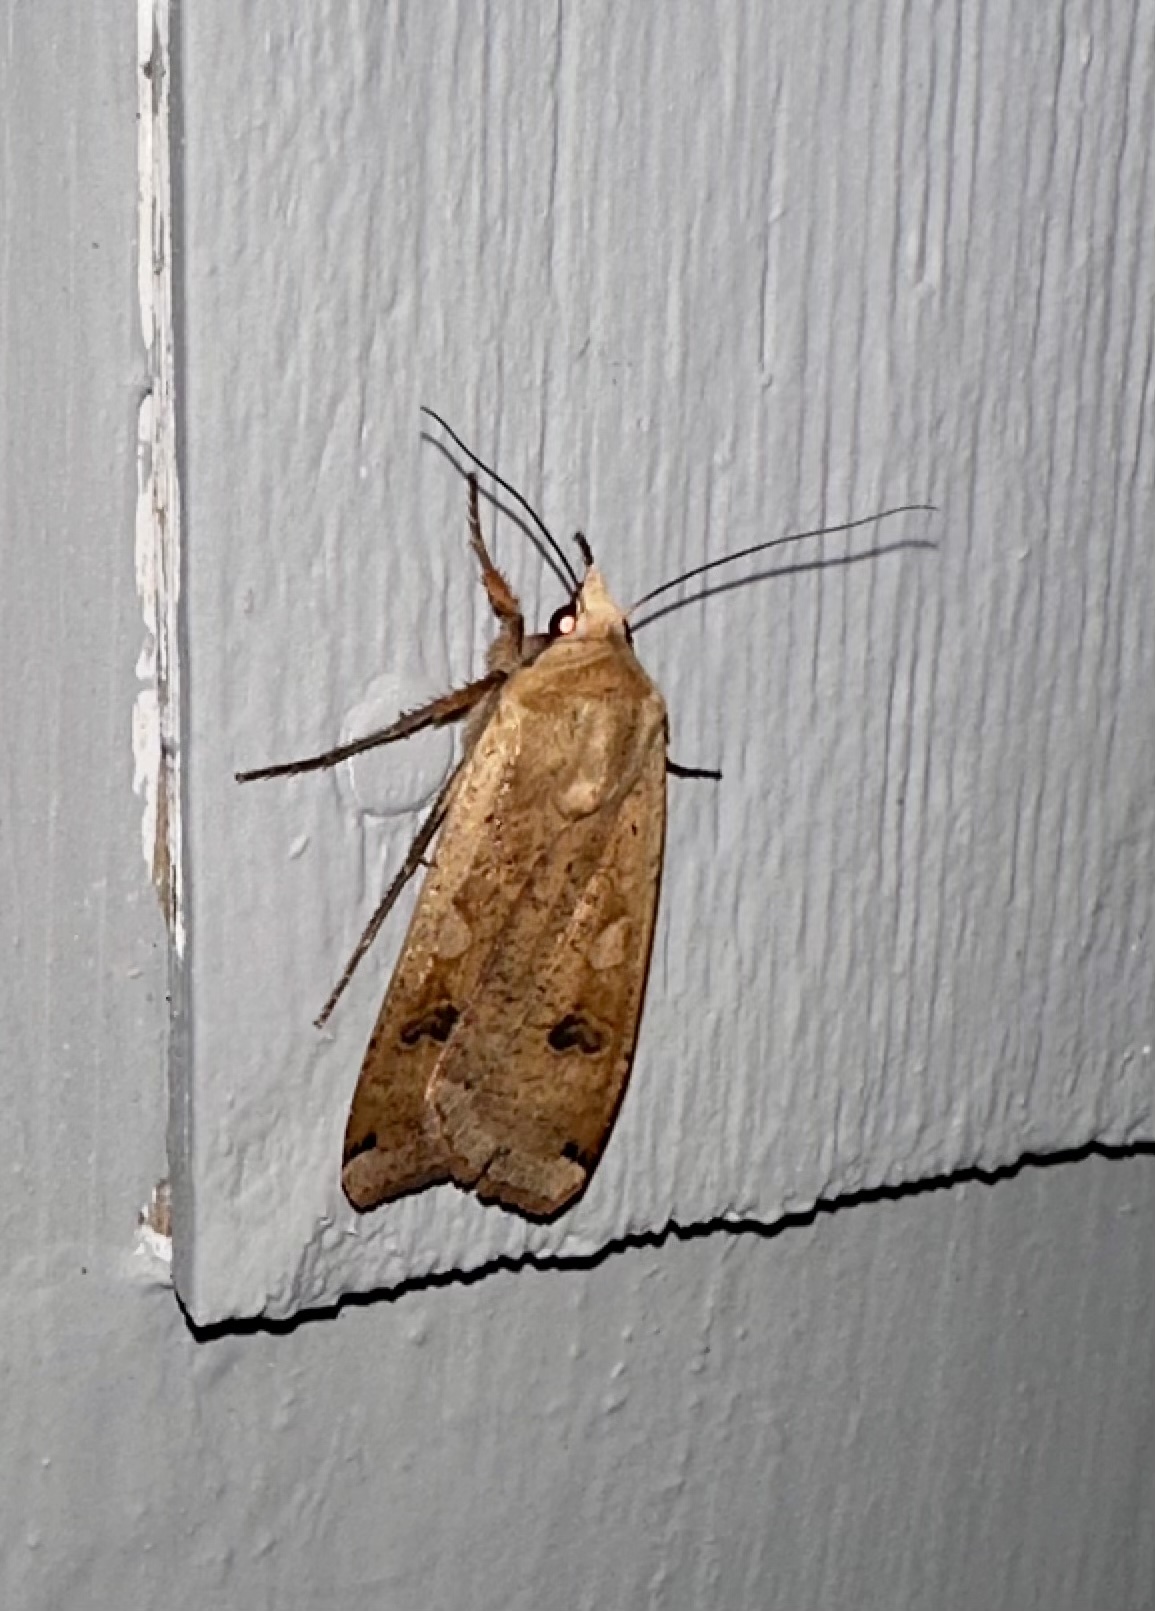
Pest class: cutworms